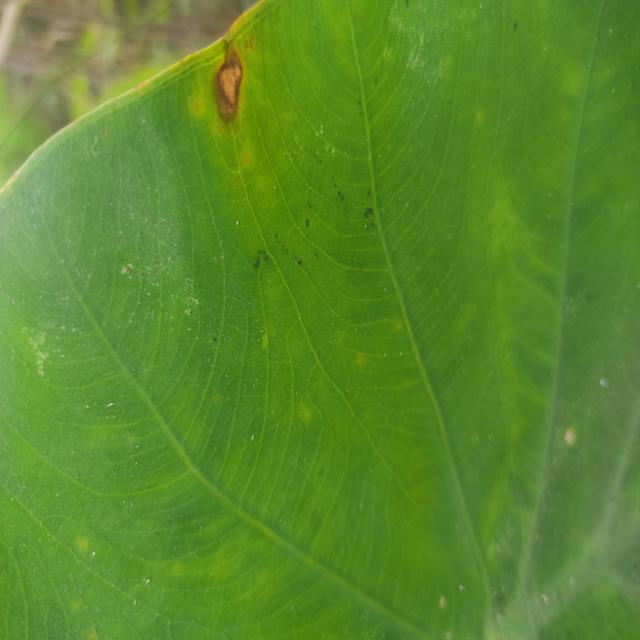
Label: Mid_Blight